Michelle Phillips

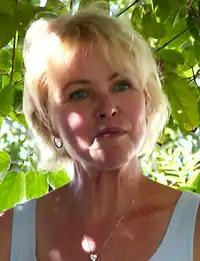
Phillips in 2002

In 1977, Phillips released her first and only solo album, "Victim of Romance", produced by Jack Nitzsche for A&M Records. Commenting on the record, she said: "I didn't do it earlier because I never felt secure enough as a vocalist. I'm good, but Cass was always better." Phillips also commented on her involvement in its production, saying that she had been involved in "every aspect, from mixing to putting together the package and cover myself". Her first two solo singles from the album failed to make the U.S. music charts. Concurrent with her solo album release, she sang backup vocals with former stepdaughter Mackenzie Phillips on "Zulu Warrior" for her ex-husband's second solo album, "Pay Pack & Follow". Around the same time, she starred as Rudolph Valentino's second wife Natacha Rambova in Ken Russell's film "Valentino" (1977). The film received mixed reviews, with "Time Out" London saying: "Structured as a series of flashbacks from Valentino's funeral to his early years in America, the first hour or so of this biopic is Russell's sanest and most controlled work in several years, despite its hollow cynicism." The following year, Phillips married radio executive Robert Burch, though their marriage ended in 1979.